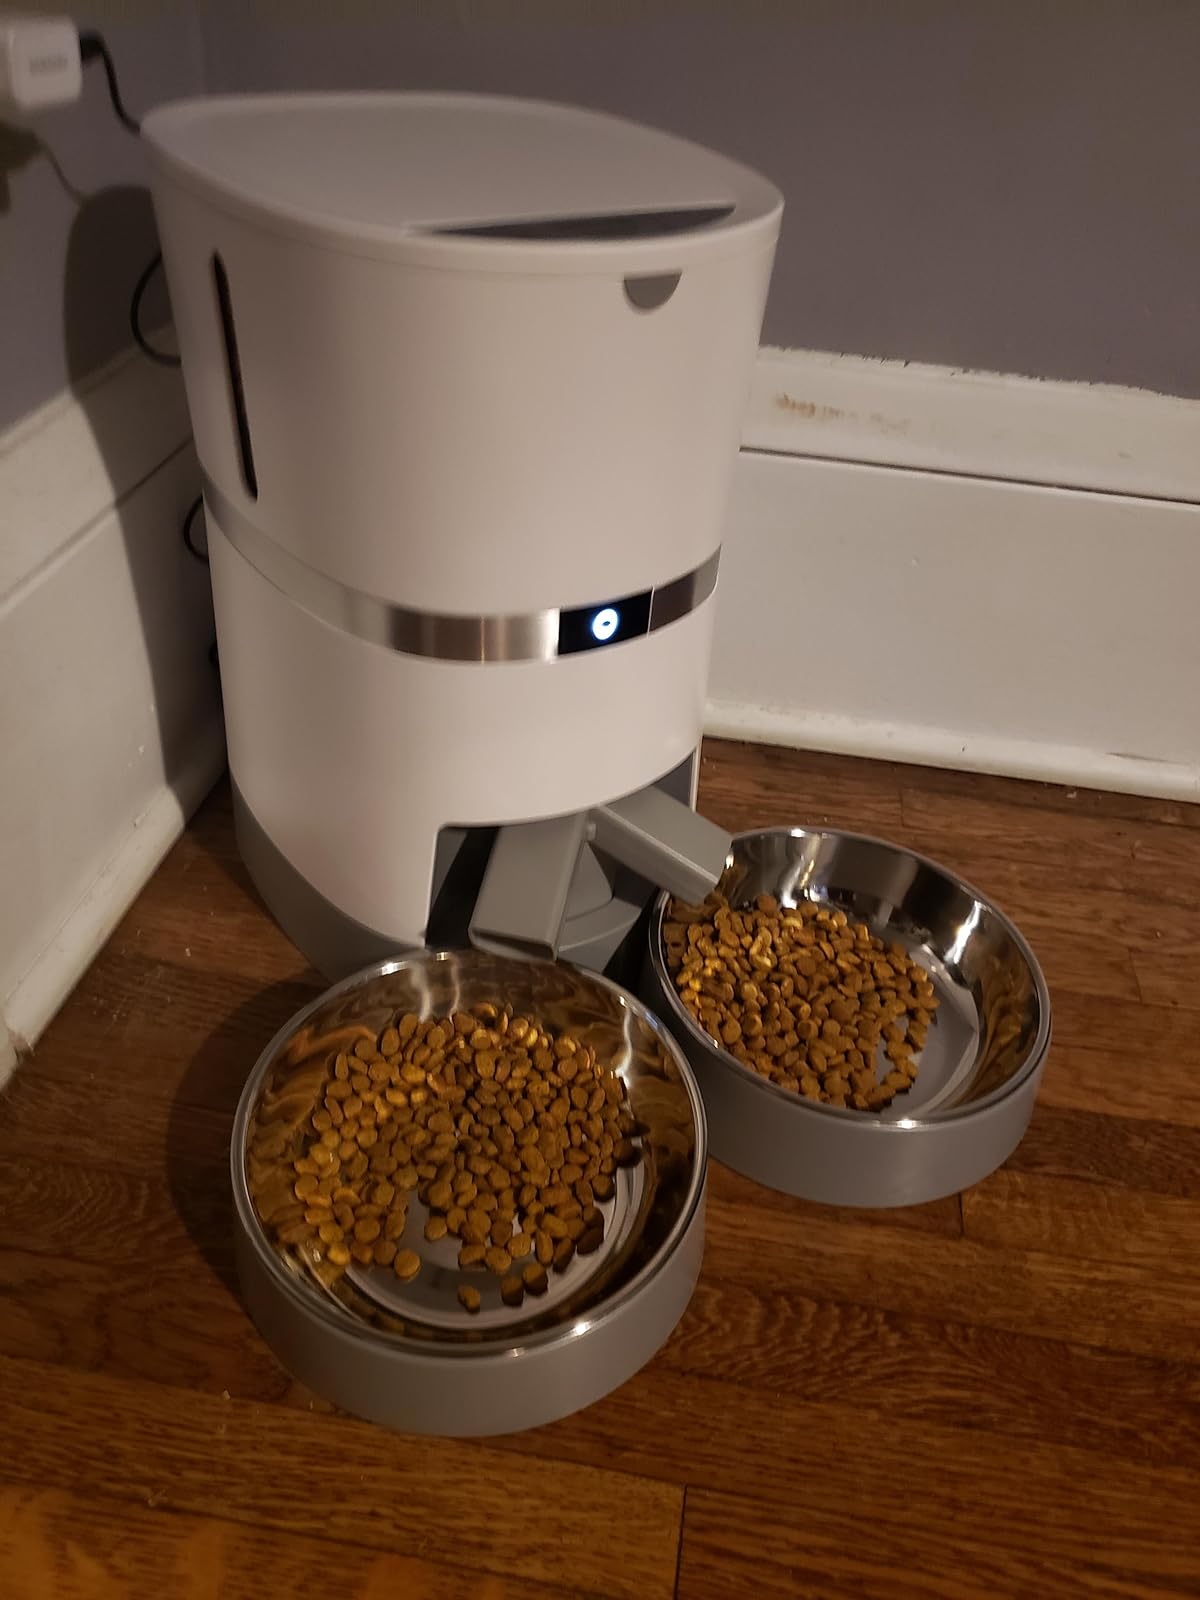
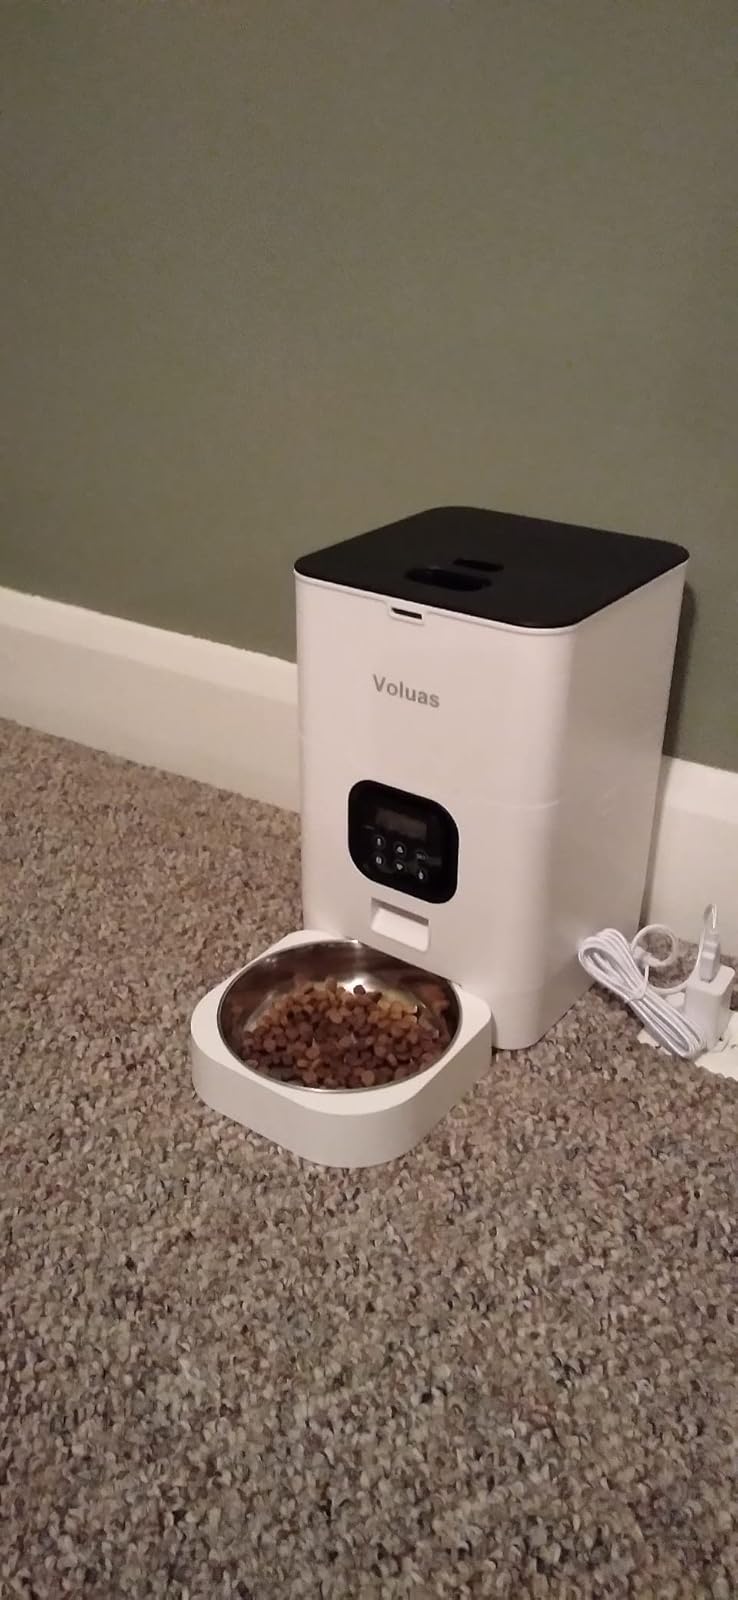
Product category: items_feeder
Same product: no